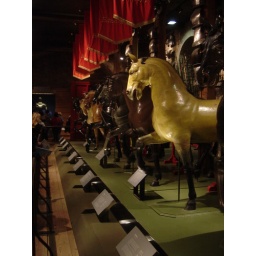
kings and horses in the tower of london